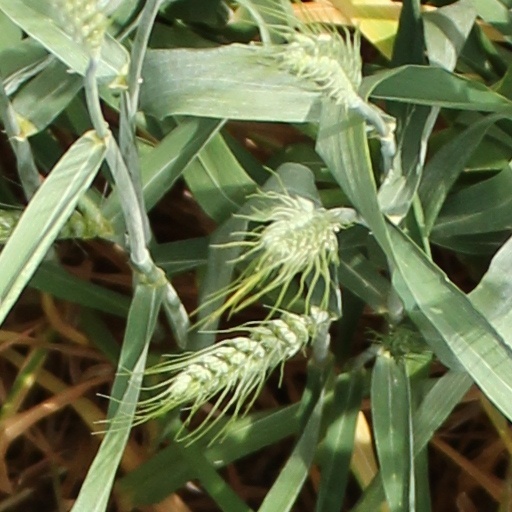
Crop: wheat